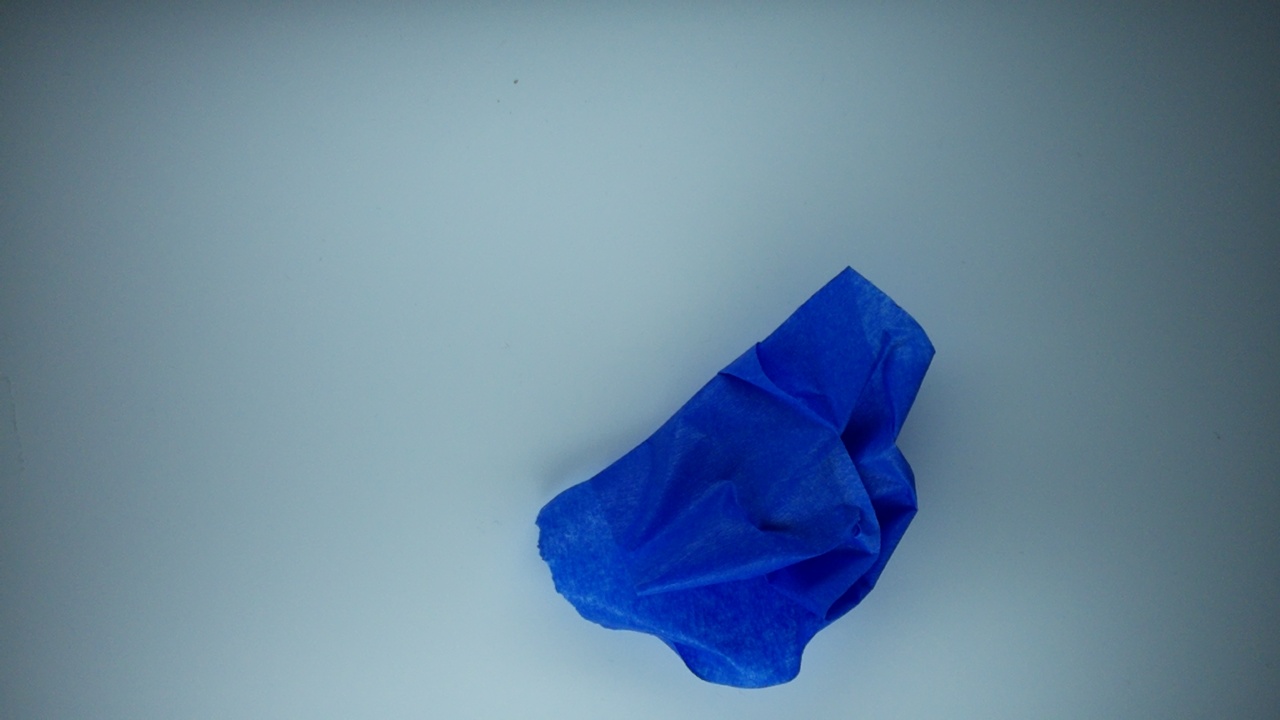
Label: trash